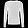
Label: Pullover